Mechac Koffi

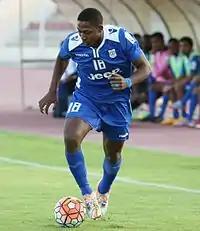
Mechac Koffi – 2015–16 Oman Professional League

In January 2016, news speculated that the Ivorian striker could make a move back to Oman with clubs like Al-Suwaiq Club, Al-Nahda Club and his former side, Al-Nasr being the potential destinations. As a result, on 28 January 2016, he moved back to Oman and on the very same day signed a short-term contract with his former side, Al-Nasr until the end of the 2015–16 Oman Professional League season. He made his first appearance in the 2015–16 Oman Professional League on 31 January 2016 in a 1–0 loss against Al-Oruba SC and scored his first goal on 4 February 2016 in a 1–0 win over relegation threatened Al-Khaboura SC. He scored 1 goal in 2 appearances in the 2015–16 Oman Professional League Cup, helping his side win the title for the first time in the history of the club. He made his first appearance in the 2015–16 Sultan Qaboos Cup on 15 February 2016 in a 0–1 loss against Fanja SC and scored a brace in a 2–1 win against the same side in the 2nd leg of the Quarter-finals, helping his side qualify for the semi-finals where Al-Nasr lost 1–0 on aggregate to Saham Club.